Turtle Creek Industrial Railroad

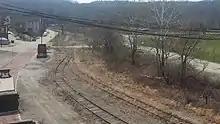
The siding in Trafford, PA where trains were exchanged between TCKR locomotives and those of Conrail and its successor Norfolk Southern

To defray some of the startup costs, Dura-Bond received a $313,240 grant from the commonwealth of Pennsylvania. Governor Dick Thornburgh, who traveled to Export for the newly acquired railroad's opening ceremony, justified the grant, remarking that the rail service would preserve more than 700 industrial jobs in Westmoreland County. The Westmoreland County Industrial Development Authority also backed the project with low interest revenue bonds. The purchase price of the line would be $125,000, but this relatively low number reflected something all of the parties in the deal knew: the track was in very poor condition. Dura-Bond secured a bank loan to help pay the additional costs that it knew would soon come.